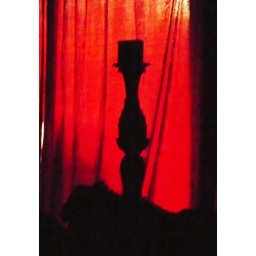
A candle up against my red drapes. Romantic , no.